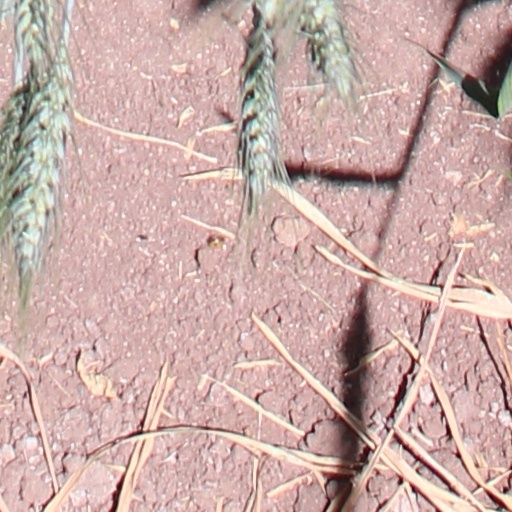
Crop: wheat